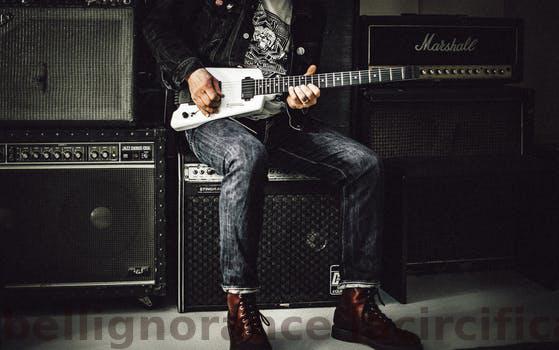
Label: Watermark